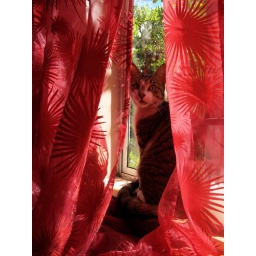
Sid in the red window